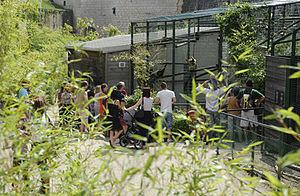
L'espace des lémuriens
Le muséum de Besançon est à la fois un musée d'histoire naturelle et un parc zoologique public, situé dans l'est de la France, au sein de la Citadelle de la commune de Besançon.